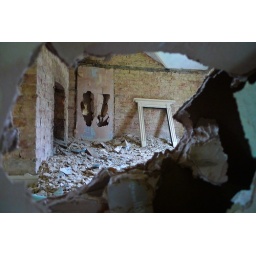
picture taken through a hole in the wall at an abandoned house